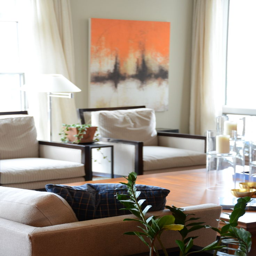
person in the city --